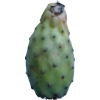
Label: cactus_fruit_green